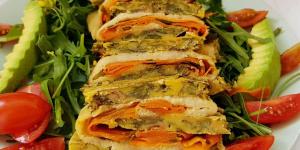
tortilla vegana rellena